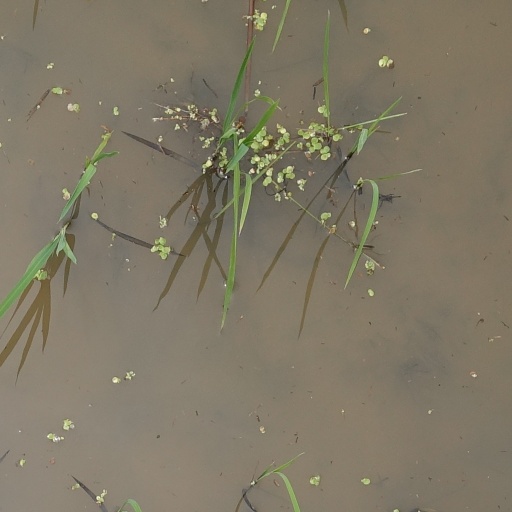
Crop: rice